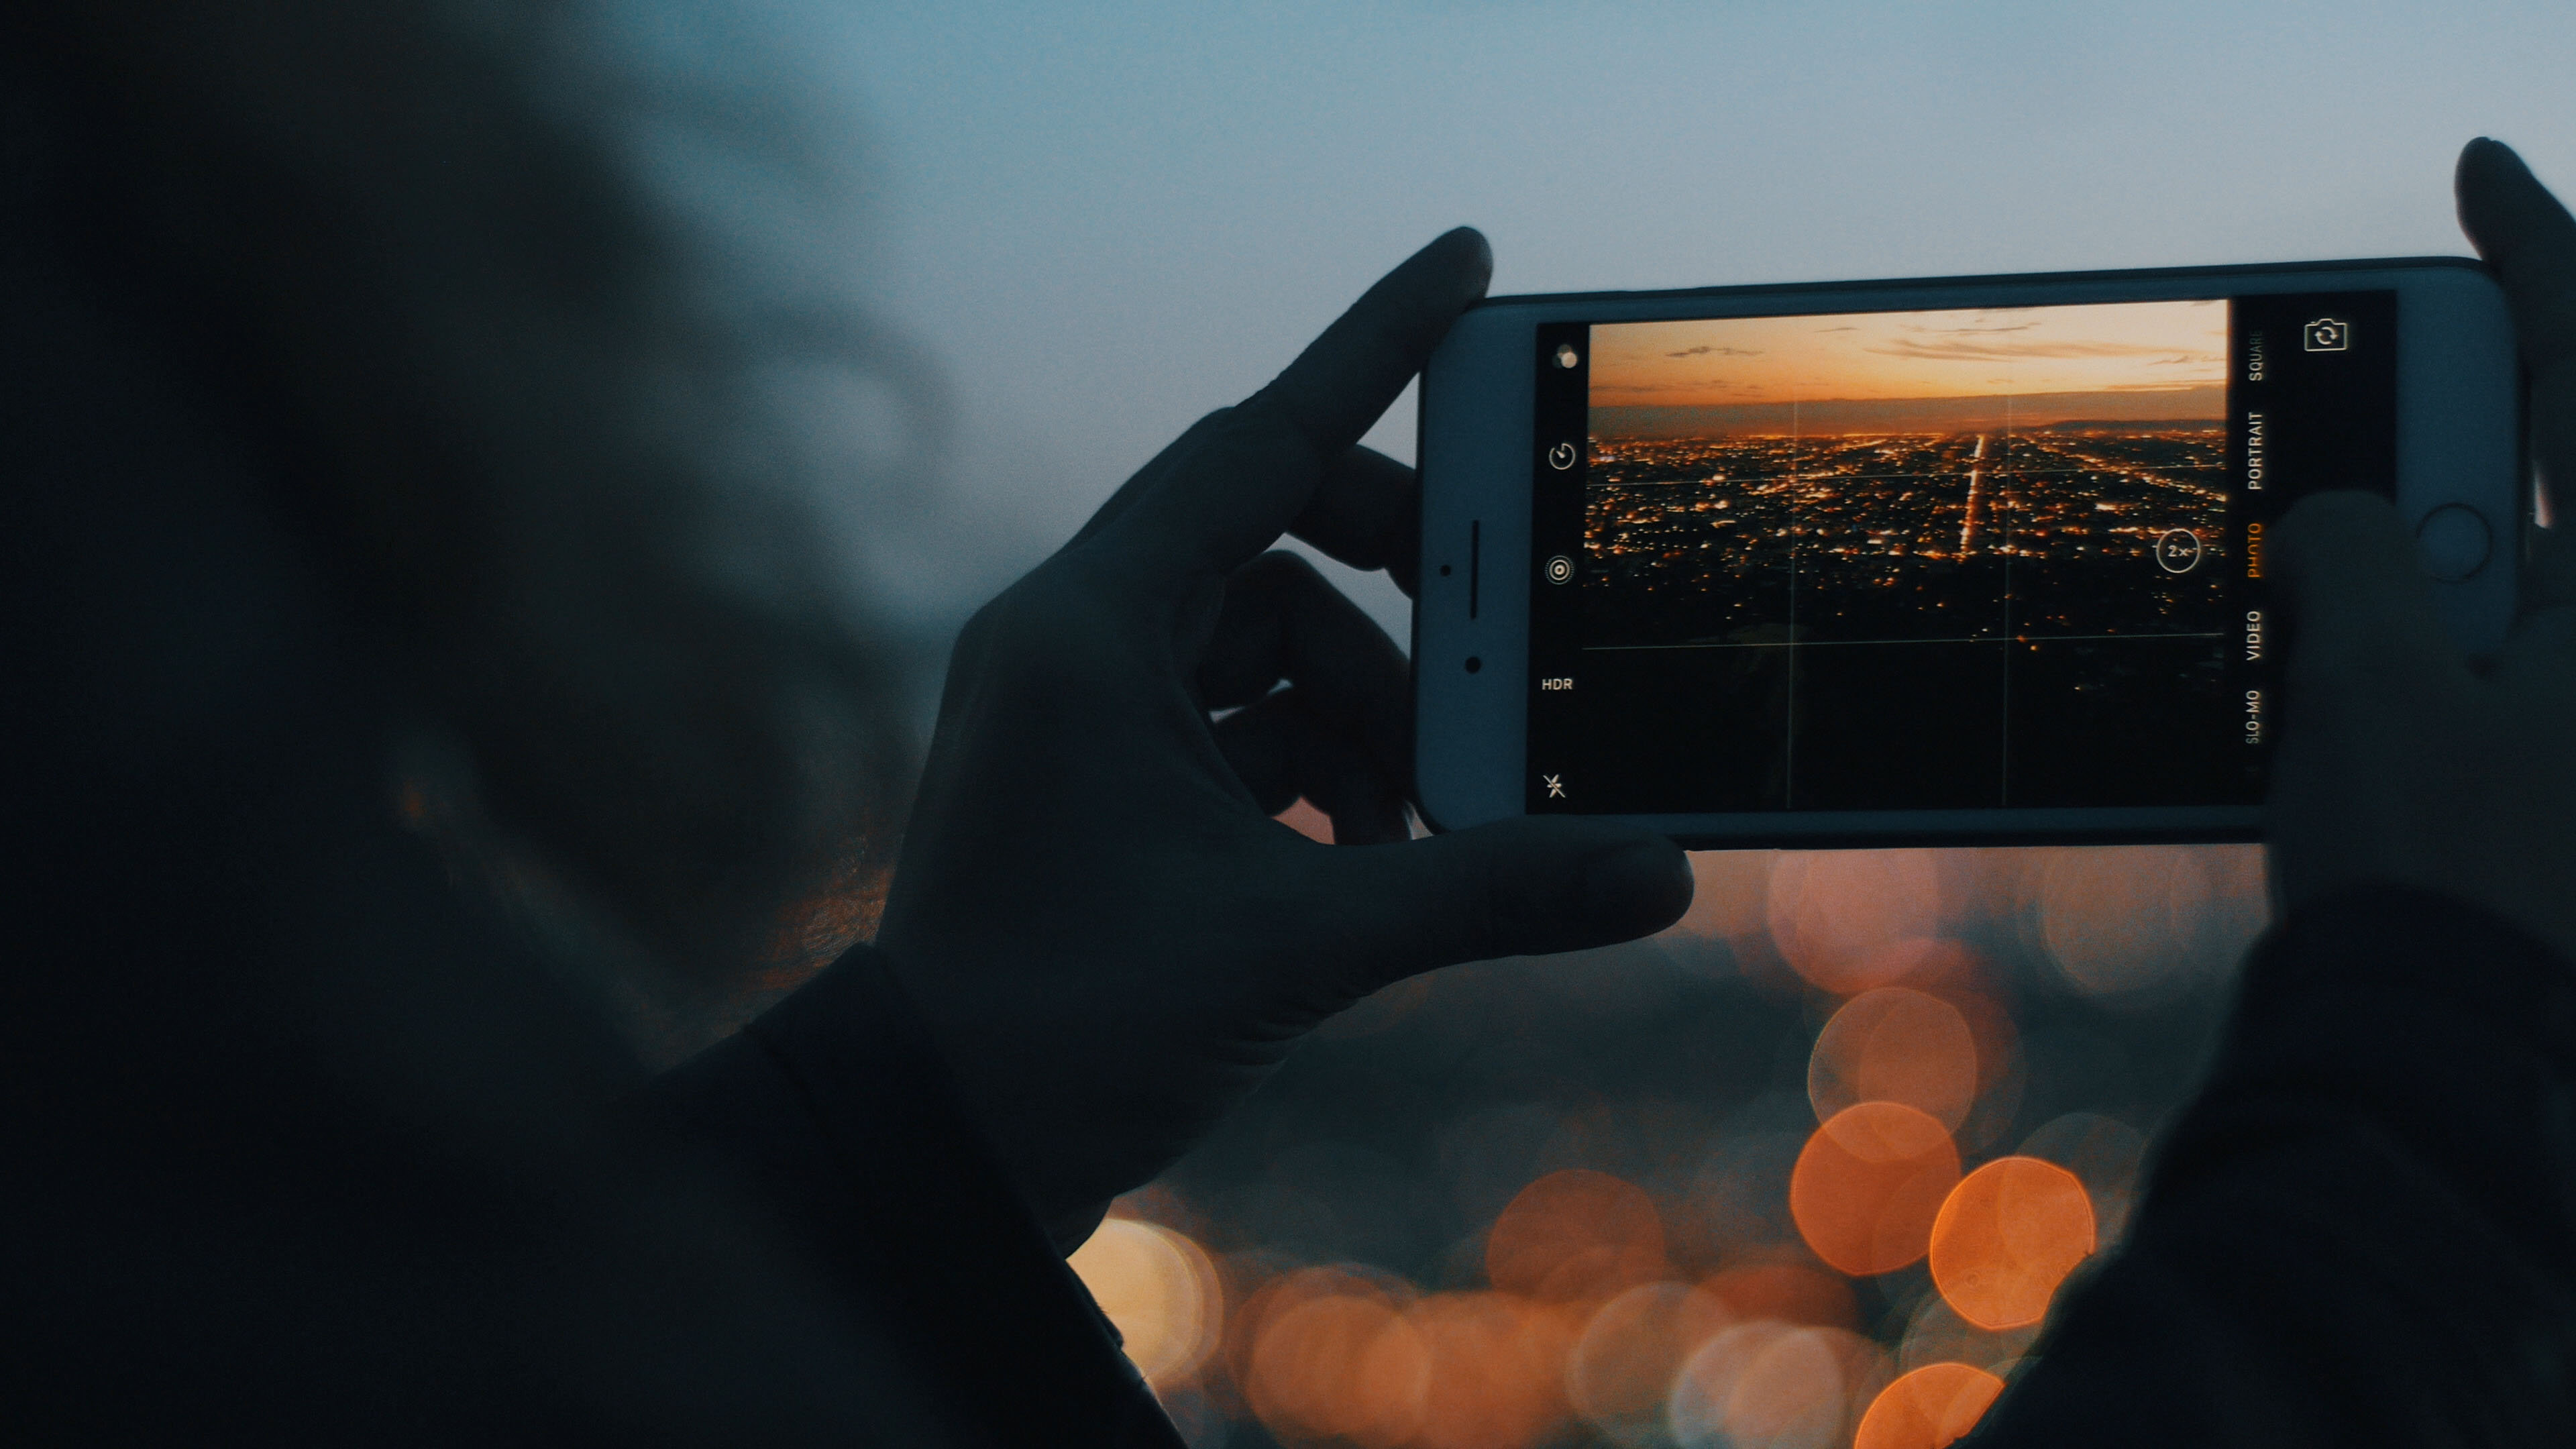
iphone, smartphone, hand, light, sunlight, reflection, phone, color, darkness, holding, screenshot, atmosphere of earth, computer wallpaper